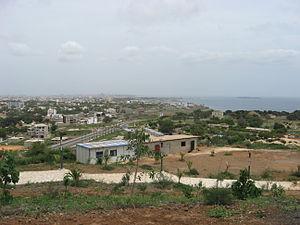
Le Monument de la Renaissance africaine est un groupe monumental de 52 mètres en bronze et cuivre à Ouakam, une commune d'arrondissement de Dakar, sur l'une des deux collines volcaniques coniques qui surplombent la capitale sénégalaise, les Mamelles, la plus haute portant déjà le phare des Mamelles.